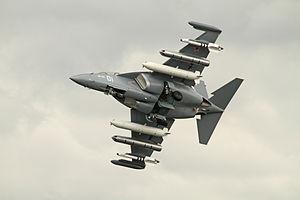
Le Yakovlev Yak-130 est un avion d'entraînement avancé russe. Il est prévu pour remplacer les Aero L-29 Delfin et L-39 Albatros.